Timeline of the Egyptian revolution of 2011

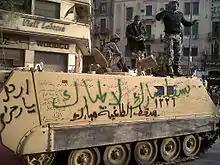
A troop carrier defaced with protester graffiti, the larger of which reads "Down with Mubarak", "No to Mubarak", "Mubarak the dictator has fallen", ""30 years of theft and injustice ... enough is enough ... get out now!"", "Leave, you thief!"'.

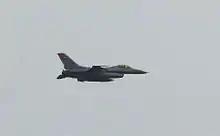
One of two Egyptian Air Force F-16s that flew over Cairo during the military's show of strength on 30 January

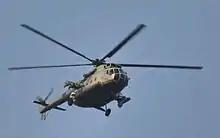
An Egyptian Air Force Mi-17 circling over Tahrir Square

Overnight, thousands of protesters continued to defy the curfew and, as the night progressed, troops and armoured vehicles deployed across Cairo to guard key places such as train stations, major government buildings and banks. The army had insufficient capacity to patrol neighbourhoods, so residents set up armed vigilante groups to drive off looters and robbers. A heavy army presence (though no police) was reported in Suez. Chaos was rampant in Suez during the night, but as day broke the streets remained relatively quiet. As in Cairo, many residents formed vigilante groups to protect their homes and businesses in the absence of police. The military set up numerous checkpoints throughout the city. An estimation of about 30 bodies including the bodies of two children were taken to El Demerdash Hospital in central Cairo.